Schänis

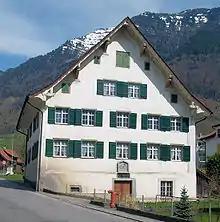
Steiner House in Schänis

Schänis has an area, , of . Of this area, 49.7% is used for agricultural purposes, while 41.4% is forested. Of the rest of the land, 4.3% is settled (buildings or roads) and the remainder (4.5%) is non-productive (rivers or lakes).